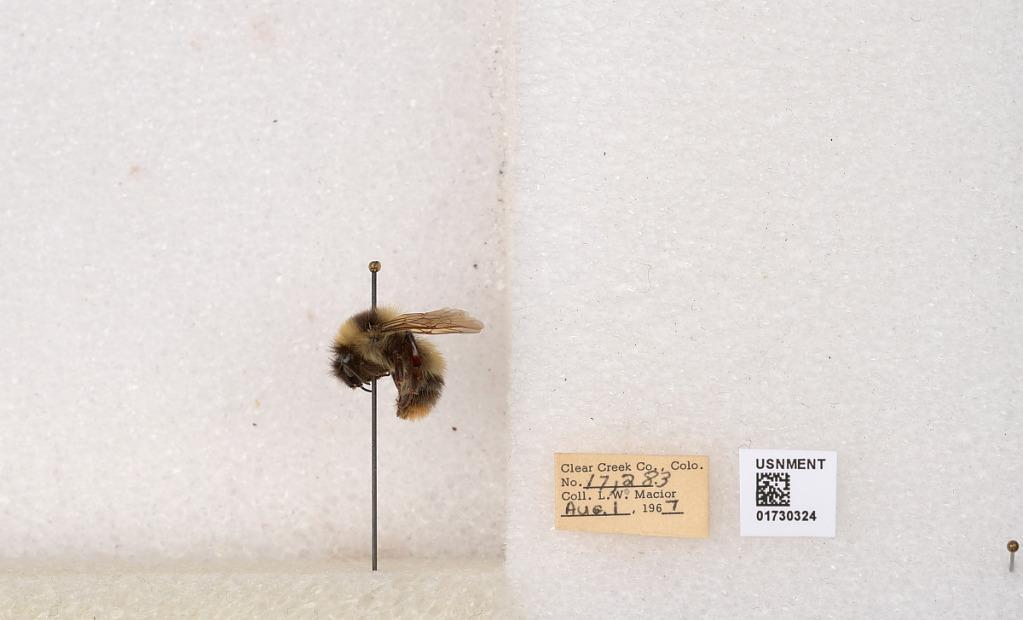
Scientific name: Bombus kirbyellus
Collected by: L. Macior
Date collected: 1967-8-1
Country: United States
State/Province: Colorado
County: Clear Creek
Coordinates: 39.6891, -105.644